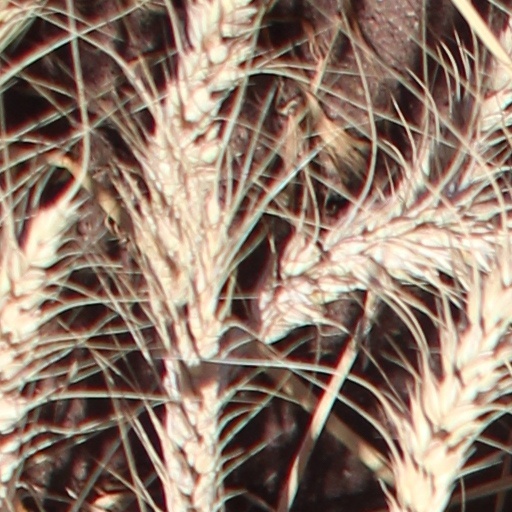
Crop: wheat